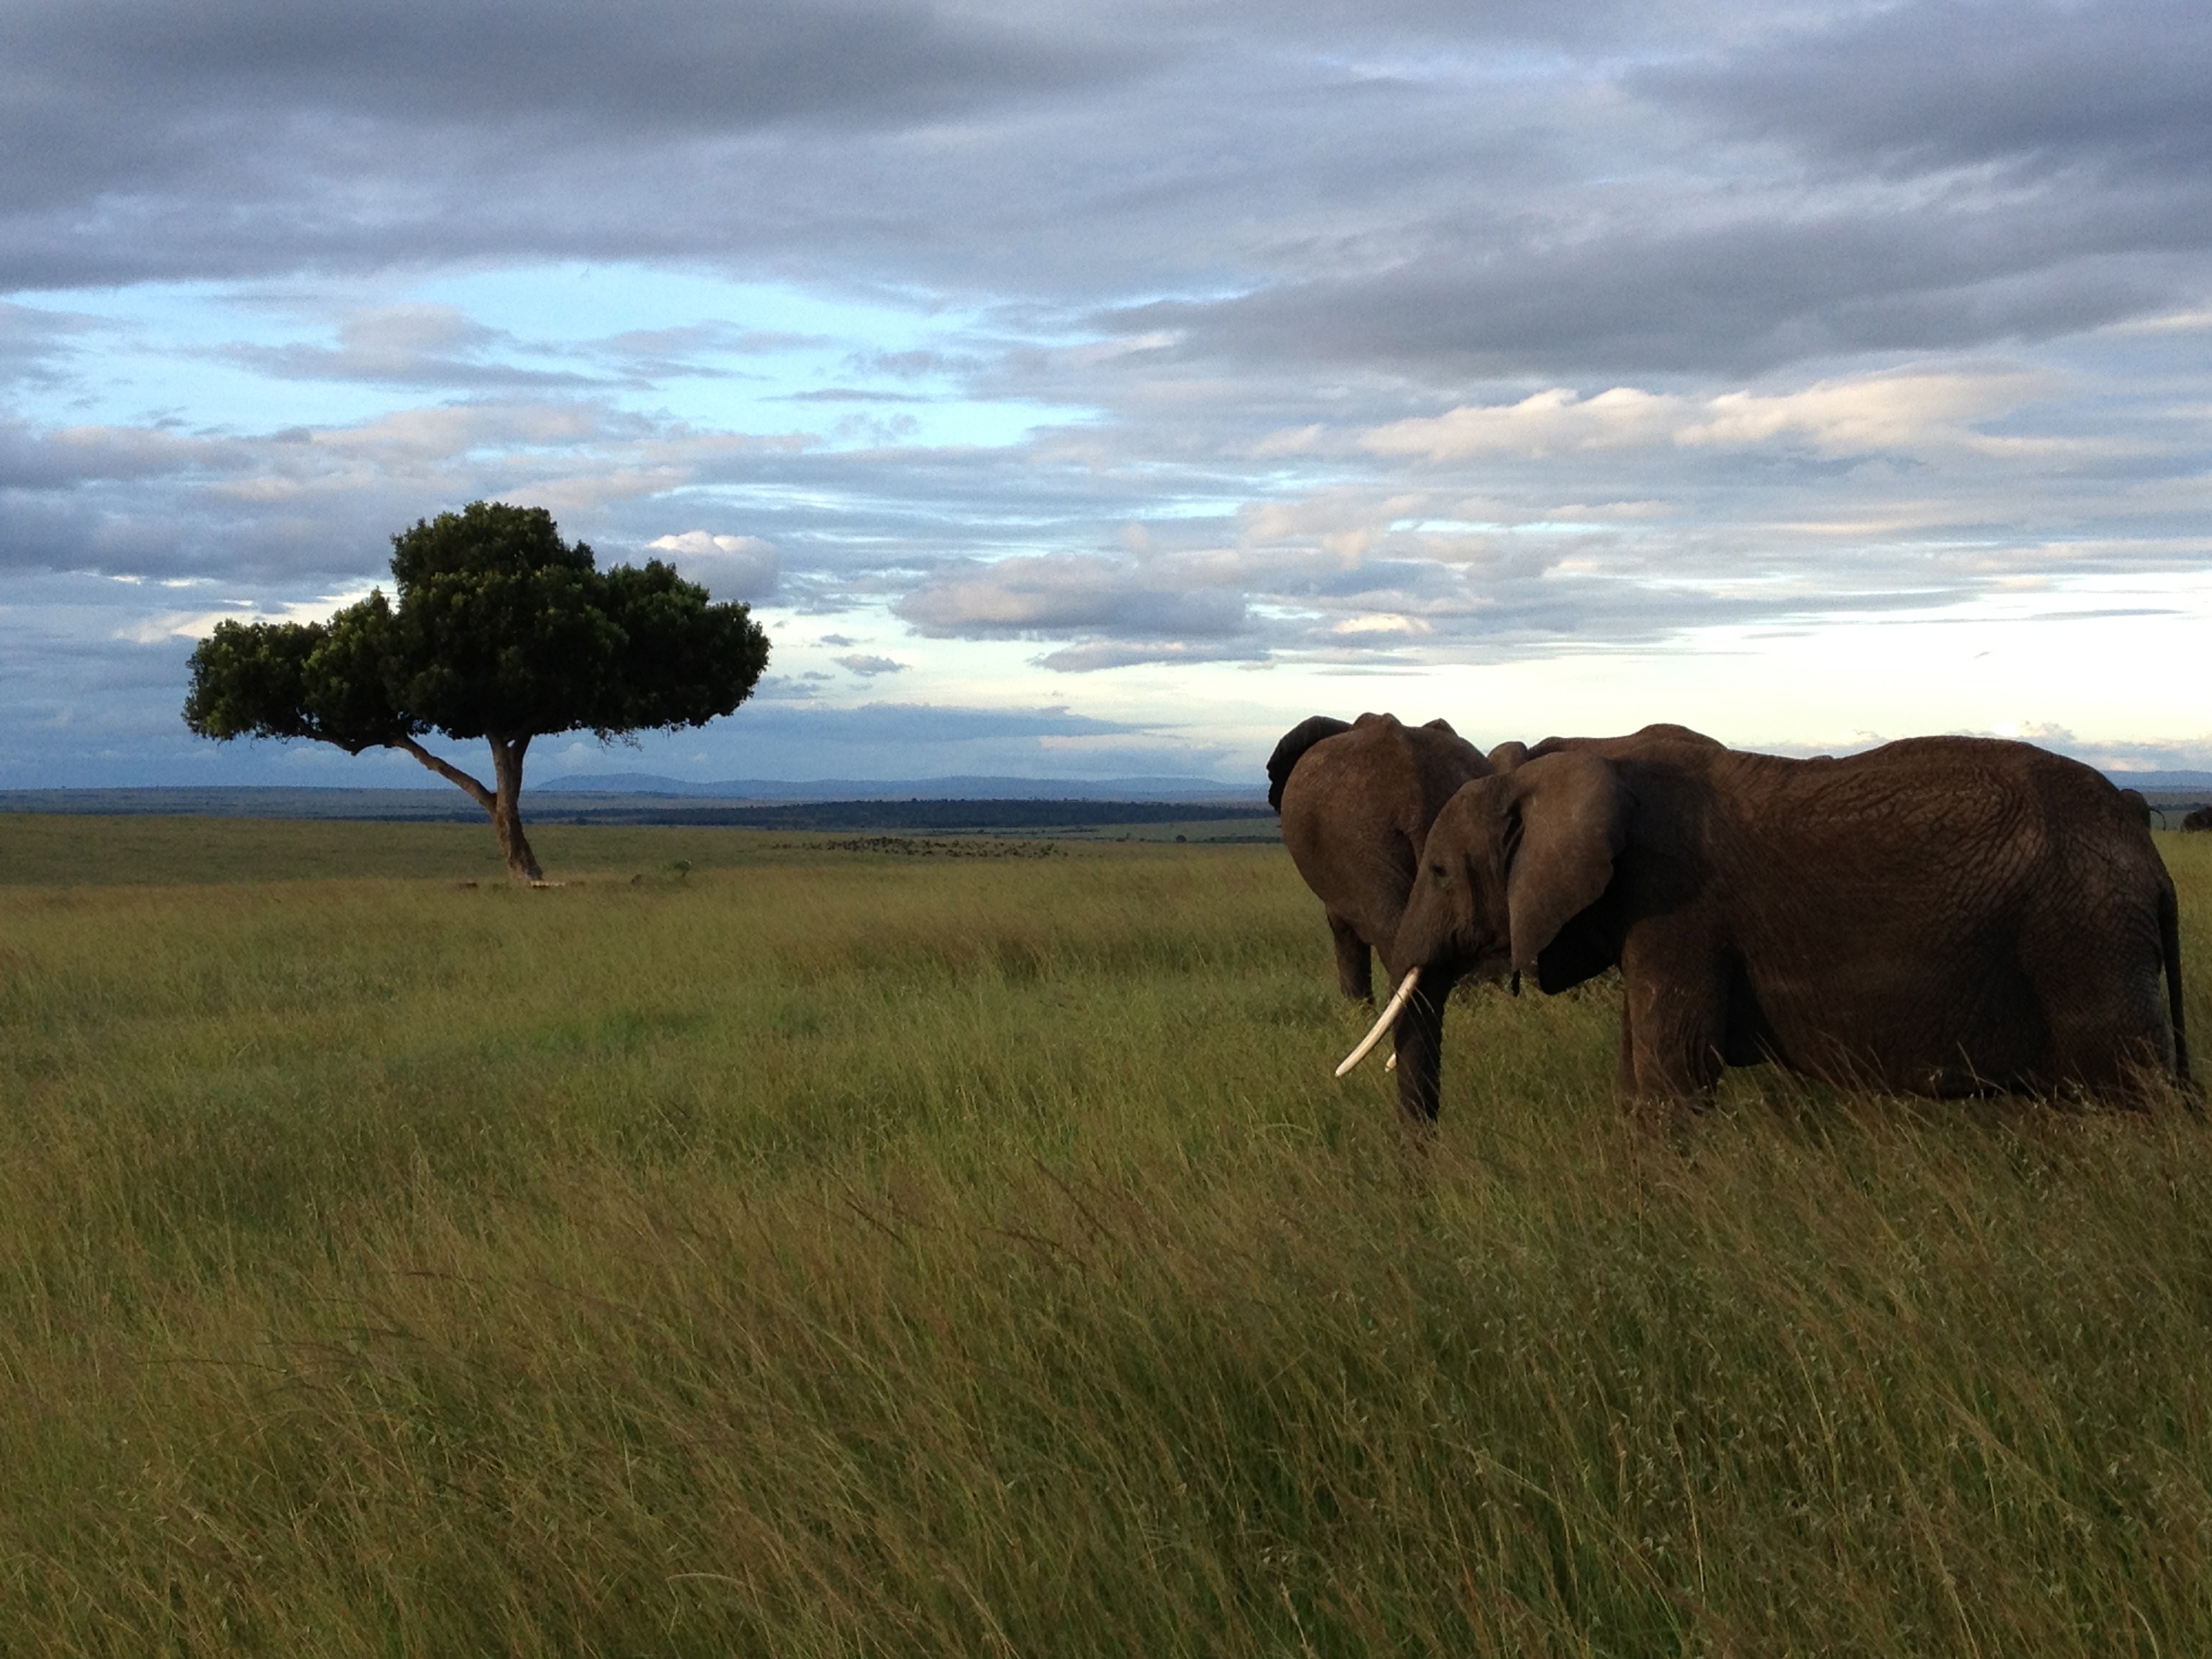
tree, wilderness, meadow, prairie, adventure, wildlife, herd, pasture, grazing, fauna, savanna, plain, elephant, grassland, habitat, safari, ecosystem, elephants, kenya, steppe, rural area, indian elephant, african elephant, natural environment, cattle like mammal, elephants and mammoths